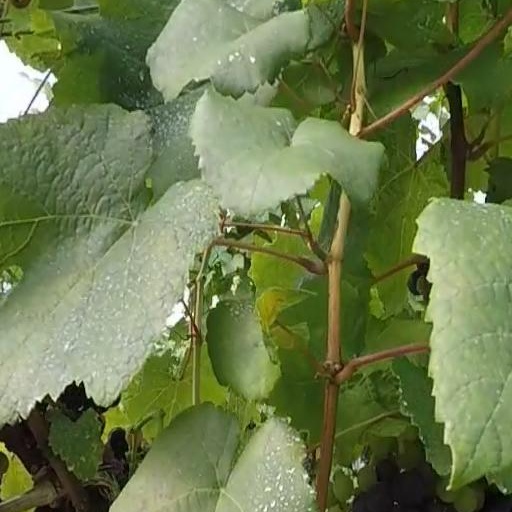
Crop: grape